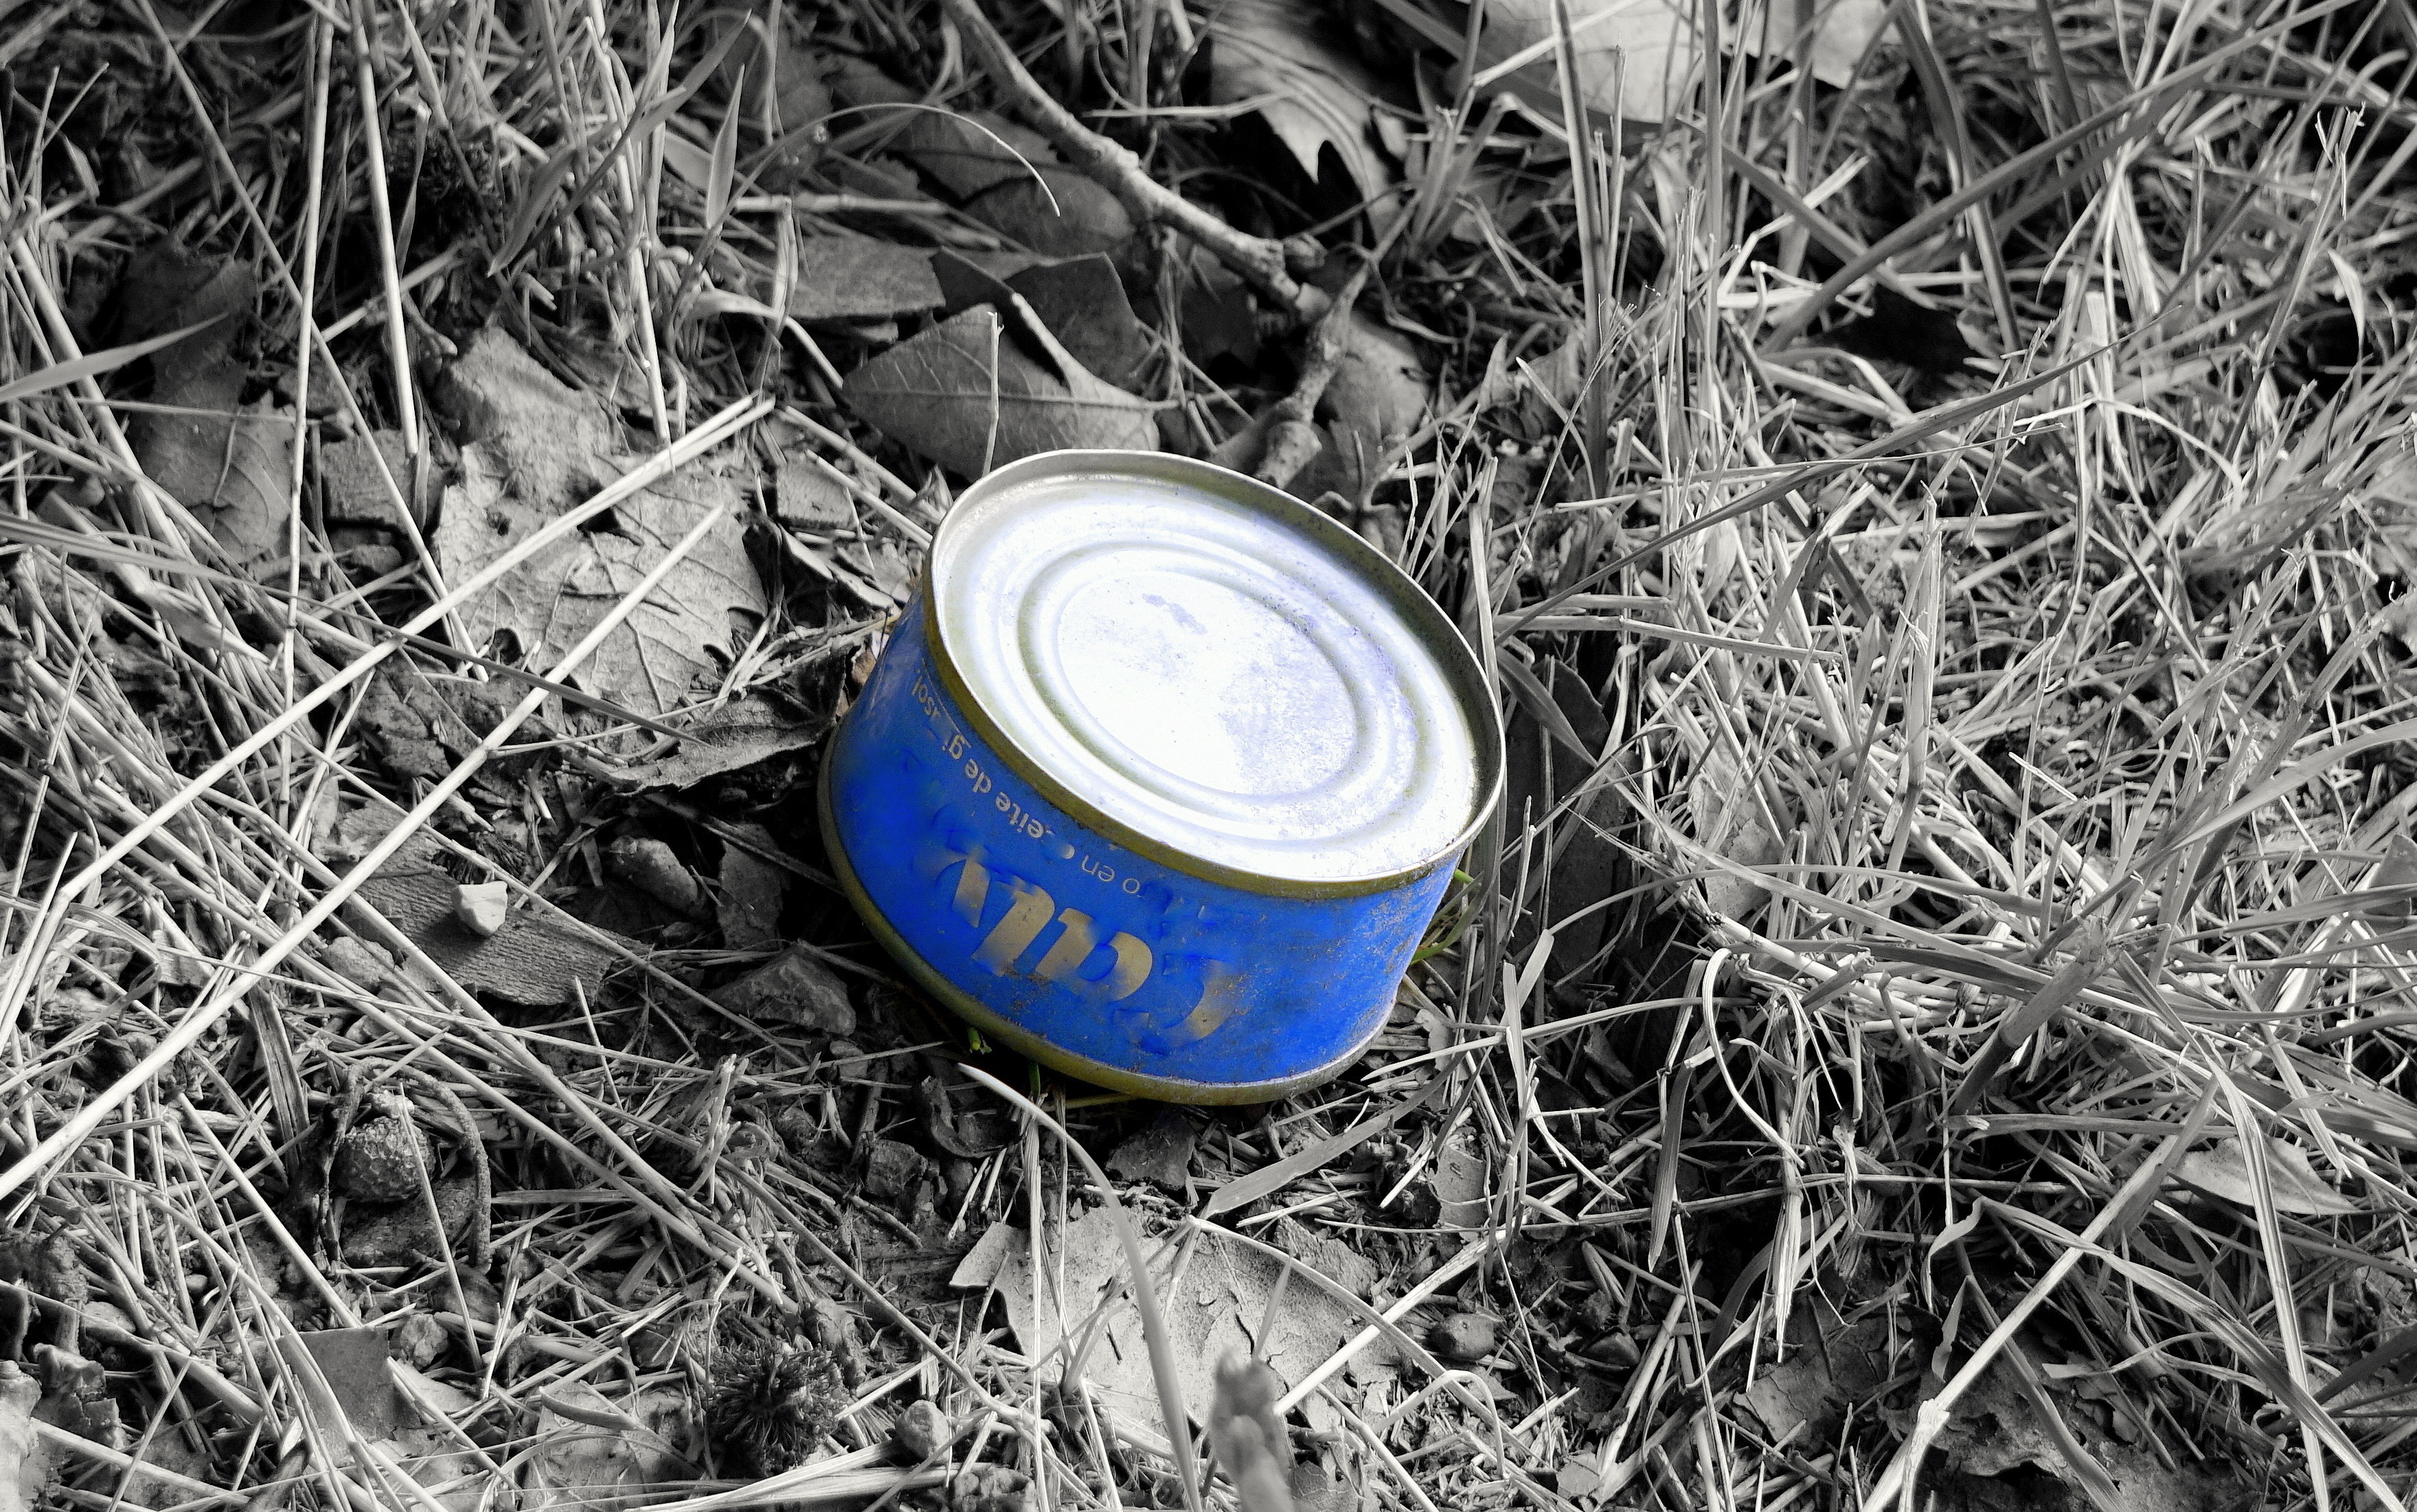
water, nature, grass, branch, light, black and white, field, photography, wheel, soil, blue, environmental, monochrome, tire, can, litter, contamination, monochrome photography